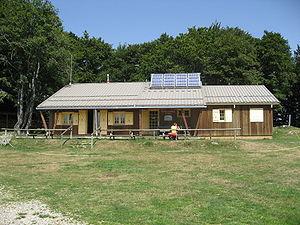
Réfuge de Chioula (Ignaux, Ariège, France).
Le refuge du Chioula est un refuge situé sur la commune d'Ignaux, dans les Pyrénées, à environ 1 600 mètres d'altitude.